Dolphin's Nose, Coonoor

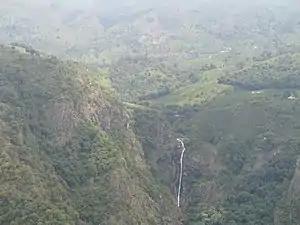
Catherine Falls view from Dolphin's Nose

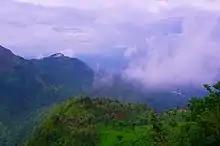
Valley view from the Dolphin Peak in Ooty,Tamil Nadu.

Dolphin's Nose Viewpoint is a tourist spot in Coonoor, Nilgiris District, in the Indian state of Tamil Nadu.